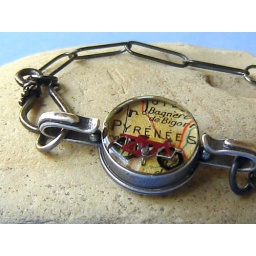
Sterling silver, vintage map and a small red bike embeded in resin